City of London

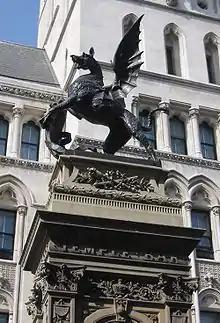
Dragon statue on the Temple Bar monument, which marks the boundary between the City of London and City of Westminster

The size of the city was constrained by a defensive perimeter wall, known as London Wall, which was built by the Romans in the late 2nd century to protect their strategic port city. However the boundaries of the City of London no longer coincide with the old city wall, as the City expanded its jurisdiction slightly over time. During the medieval era, the city's jurisdiction expanded westwards, crossing the historic western border of the original settlement—the River Fleet—along Fleet Street to Temple Bar. The city also took in the other "City bars" which were situated just beyond the old walled area, such as at Holborn, Aldersgate, West Smithfield, Bishopsgate and Aldgate. These were the important entrances to the city and their control was vital in maintaining the city's special privileges over certain trades.